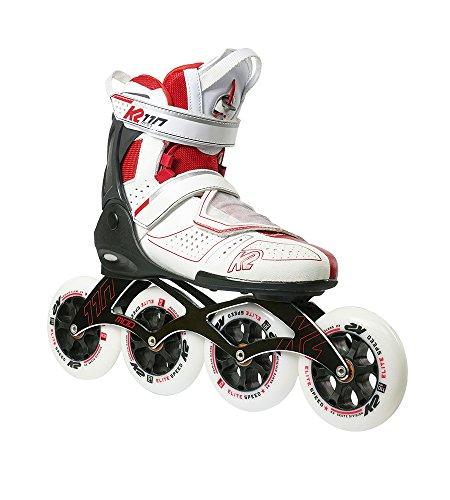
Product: K2 Skate Mod 110 Inline Skates, Size 7.5, White/Red
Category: Sports & Outdoors | Outdoor Recreation | Skates, Skateboards & Scooters | Inline & Roller Skating | Inline Skates
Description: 4 x 110mm high energy K2 elite wheel formula.
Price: $331.68
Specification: Item Weight:         7.36 pounds    |Shipping Weight: 7.8 pounds (View shipping rates and policies)|ASIN: B01MCXYLCY|Item model number: I170202101075